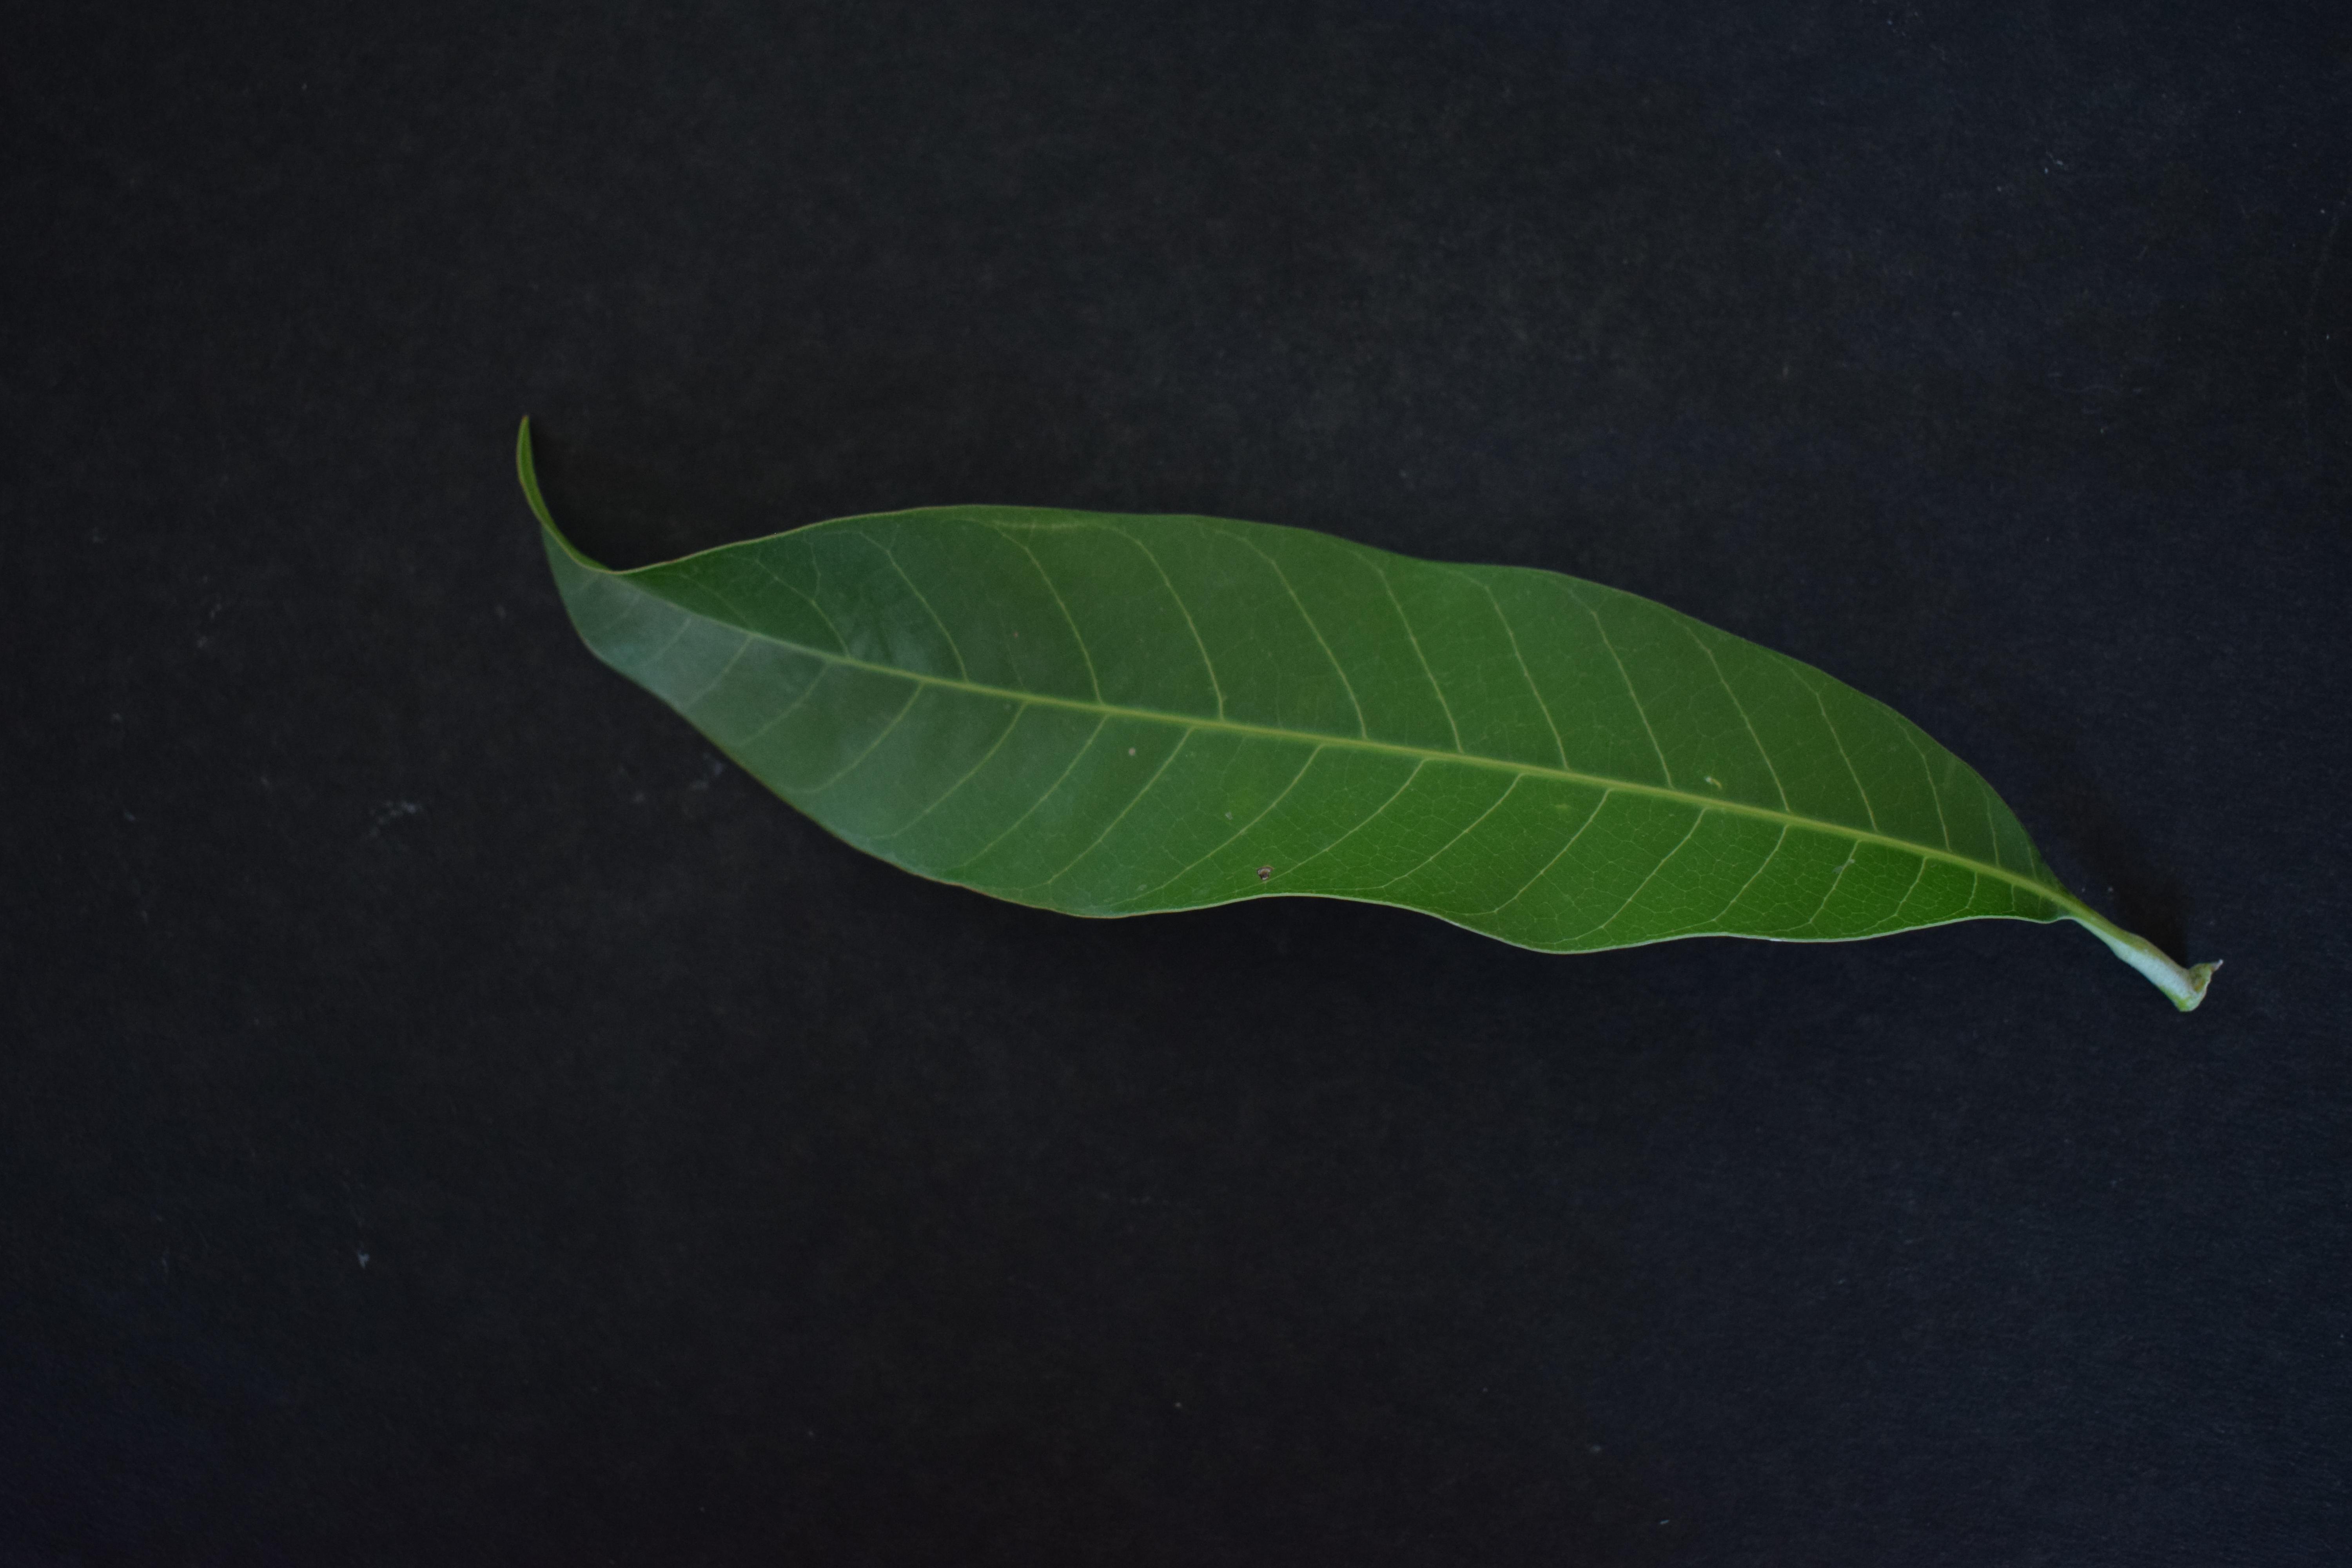
Plant species: Mango